William Ives Budington

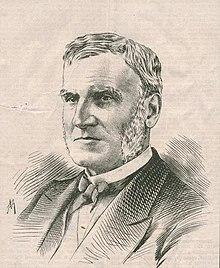
William Ives Budington

Budington was born in New Haven, Conn., April 21, 1815, the son of William and Lydia (Ives) Budington. He graduated from Yale College in 1834. After graduating he taught in the academy in New Canaan, Conn., for nearly a year, and then began a three years' course in the Yale Divinity School. The year 1838-9 he spent as a resident licentiate in the Andover Theological Seminary. He was ordained pastor of the First Church (Congregational) in Charlestown, Mass, April 22, 1840, and fulfilled a happy and prosperous ministry there, until reasons connected with an impaired state of health led him to resign the charge, September 22, 1854. He assumed at once the pastoral care of the Western Presbyterian Church in Philadelphia, Pa., but the death of his wife and other reasons led him to relinquish this position in the following April, when he removed to the Clinton Avenue Congregational Church in Brooklyn, N. Y., over which he was installed, December 19, 1855. His ministry in Brooklyn was from the first highly esteemed, and the office was only laid down on account of the disease from which he died. In 1877 he was attacked with cancer of the lip, which after three operations still reappeared, each time in a more troublesome form. He resigned his pastoral office, December 22, 1878, and died in Brooklyn, November 29, 1879, in his 65th year.